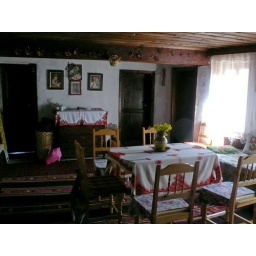
Christo and Silvia got talking to a lady on the street and she invited us in to her house